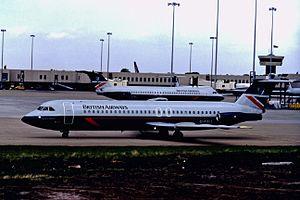
British Airways est la compagnie aérienne porte-drapeau du Royaume-Uni. C'est la plus grande compagnie aérienne du Royaume-Uni en termes de taille de la flotte, de vols internationaux et de destinations internationales. British Airways est considérée comme la plus grande compagnie du pays par nombre de passagers, depuis sa création en 1974 jusqu'en 2008, lorsqu'elle est dépassée par sa rivale à bas-coûts EasyJet. Depuis sa création, British Airways est centrée sur principal hub à l'aéroport de Londres Heathrow, avec un hub secondaire à l'aéroport de Londres Gatwick.
British Airways est la compagnie aérienne nationale du Royaume-Uni. Elle assure des vols intérieurs et internationaux depuis son hub principal à l'aéroport de Londres-Heathrow. British Airways est la troisième compagnie aérienne européenne après le groupe Air France-KLM et Lufthansa. Elle est membre fondateur de Oneworld.
Le British Aircraft Corporation 1-11 était un avion de ligne britannique à réaction de courte portée des années 1960 et 1970. Conçu par Hunting Aircraft, il a été développé et produit par British Aircraft Corporation après que les principaux constructeurs britanniques eurent fusionné en 1960.